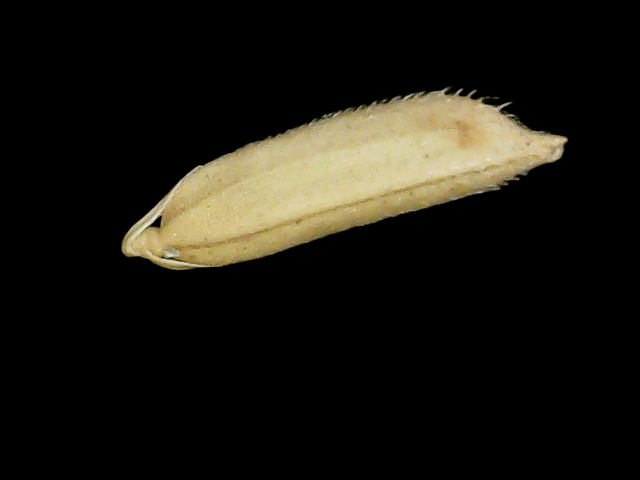
Rice variety: Binadhan14